Italian Civil War

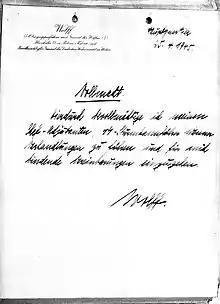
The surrender at Caserta, written agreement that formalized on 2 May 1945 the surrender of German and RSI forces in Italy, ending the Italian Campaign of World War II and the Italian Civil War.

Among the most significant bloody events that occurred in the phase immediately following the establishment of the Italian Social Republic was the killing of the federal Igino Ghisellini, which took place on 14 November 1943. During the Congress of Verona of the Republican Fascist Party, the news that Ghisellini had been killed provoked a mob reaction that resulted in retaliation on eleven anti-fascists unrelated to the assassination, a gesture defined as "stupid and bestial" by Mussolini himself. Such was the negative impression that this episode was raised as the "first murder of the civil war" and as the end of any hope "of reconciliation of the Italians".